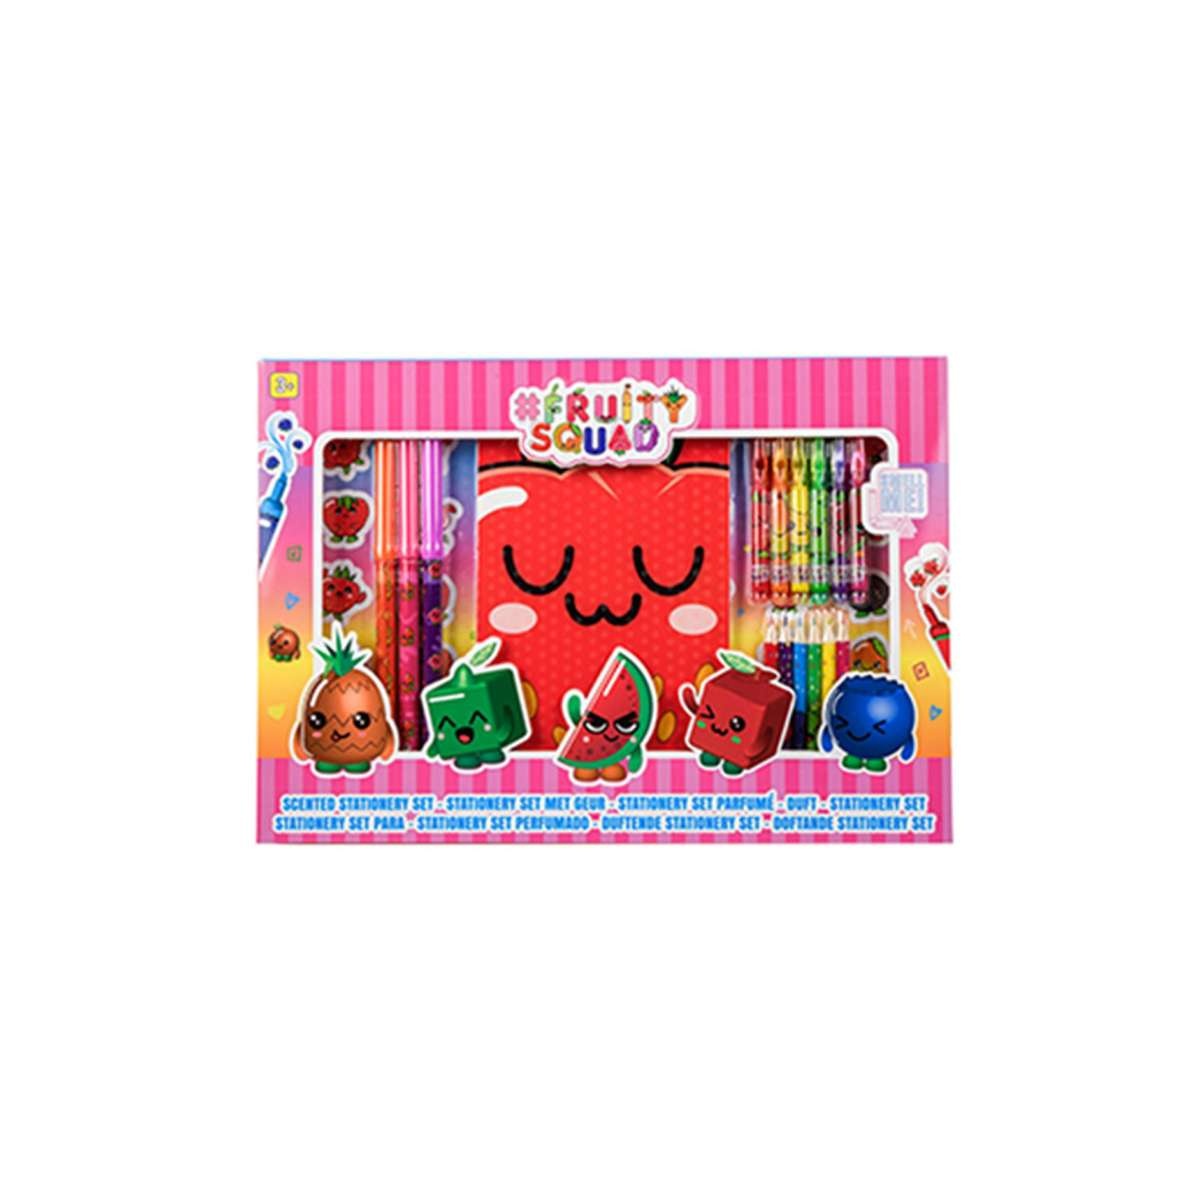
MAGGIO TRE Fruity Squad Mega Set Stationery - CNCFS60383
Il Mega Set di Fruity Squad ha tutto il necessario per realizzare i disegni piu' profumati. Hai sentito bene, tutte le cose in questo set hanno un profumo di frutta. Disegna un'immagine che odora di fragole o scrivi una storia che odora di banana. Diventa una vera bomba alla frutta con i diversi profumi. Ogni pennarello, penna o matita ha il suo profumo che puoi trovare sul lato. Scegliete banana, lime, mirtillo o mango?
Brand: MAGGIO TRE
Category: Office Supplies > Office Instruments > Writing & Drawing Instruments > Crayons > Scented Crayons